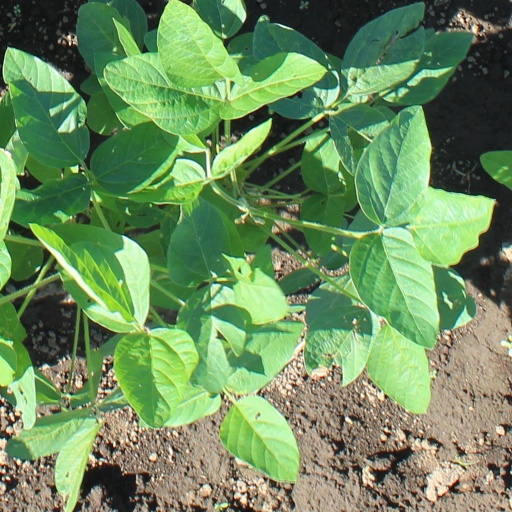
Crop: soybean